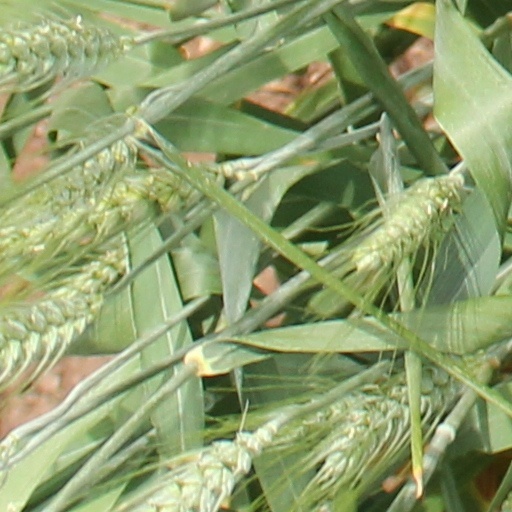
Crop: wheat